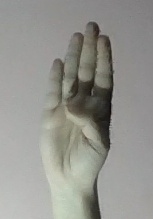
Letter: kaaf